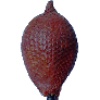
Label: Salak 1